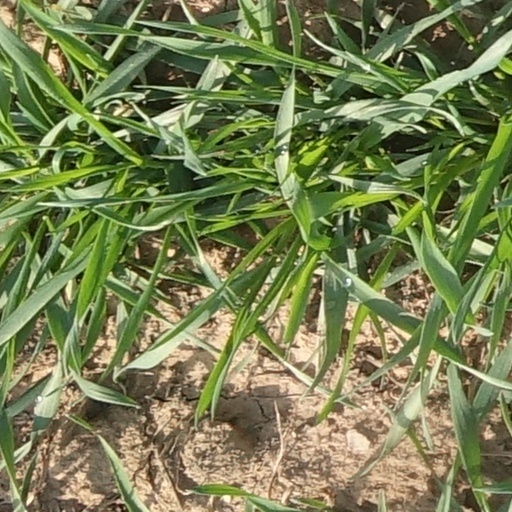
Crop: wheat